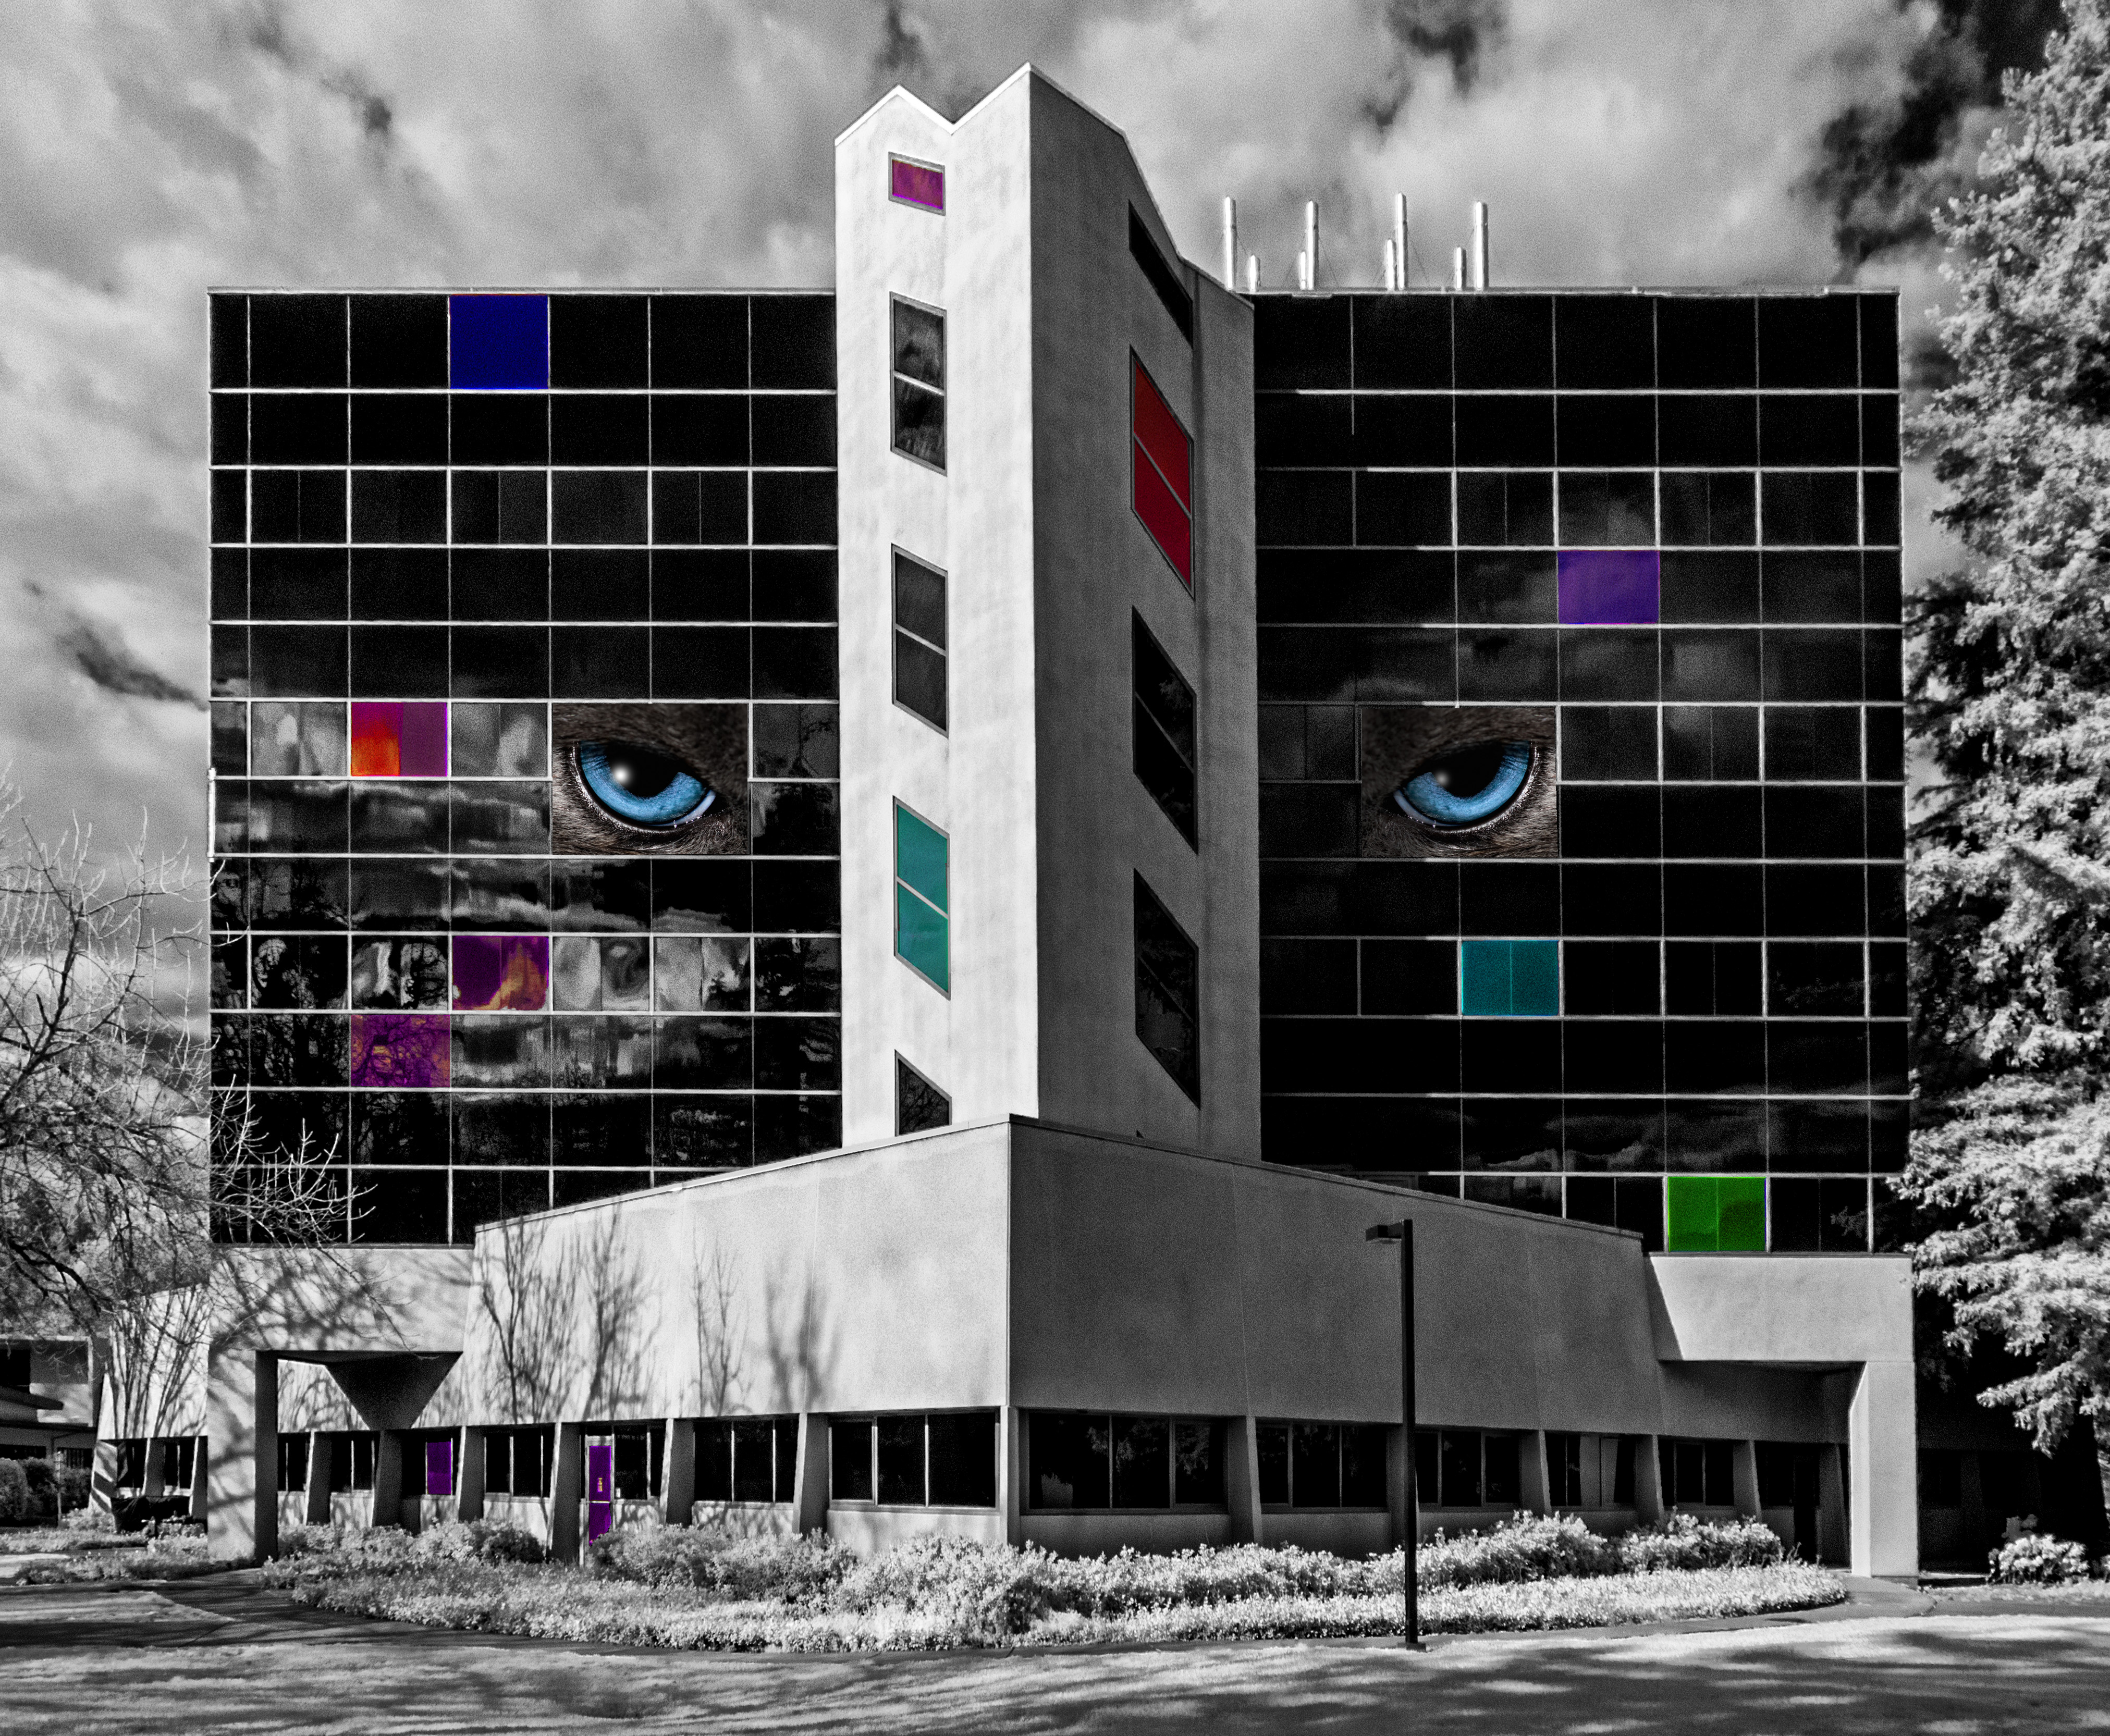
facade, stadium, tower block, eyes, image, hss, metropolis, slidersunday, urban area